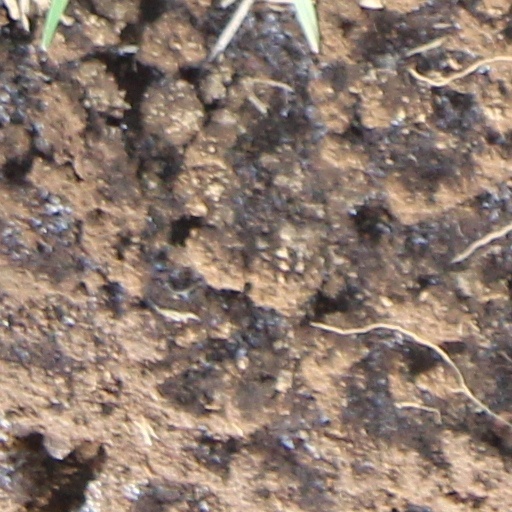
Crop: wheat